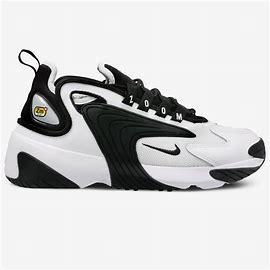
Brand: Nike
Model: Zoom 2K